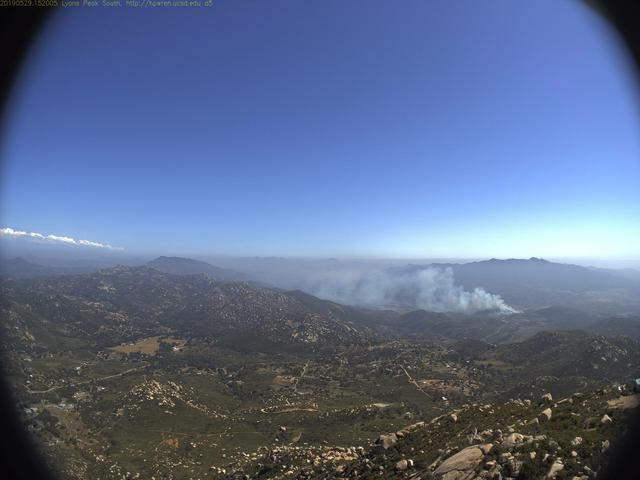
Fire: no
Smoke: yes